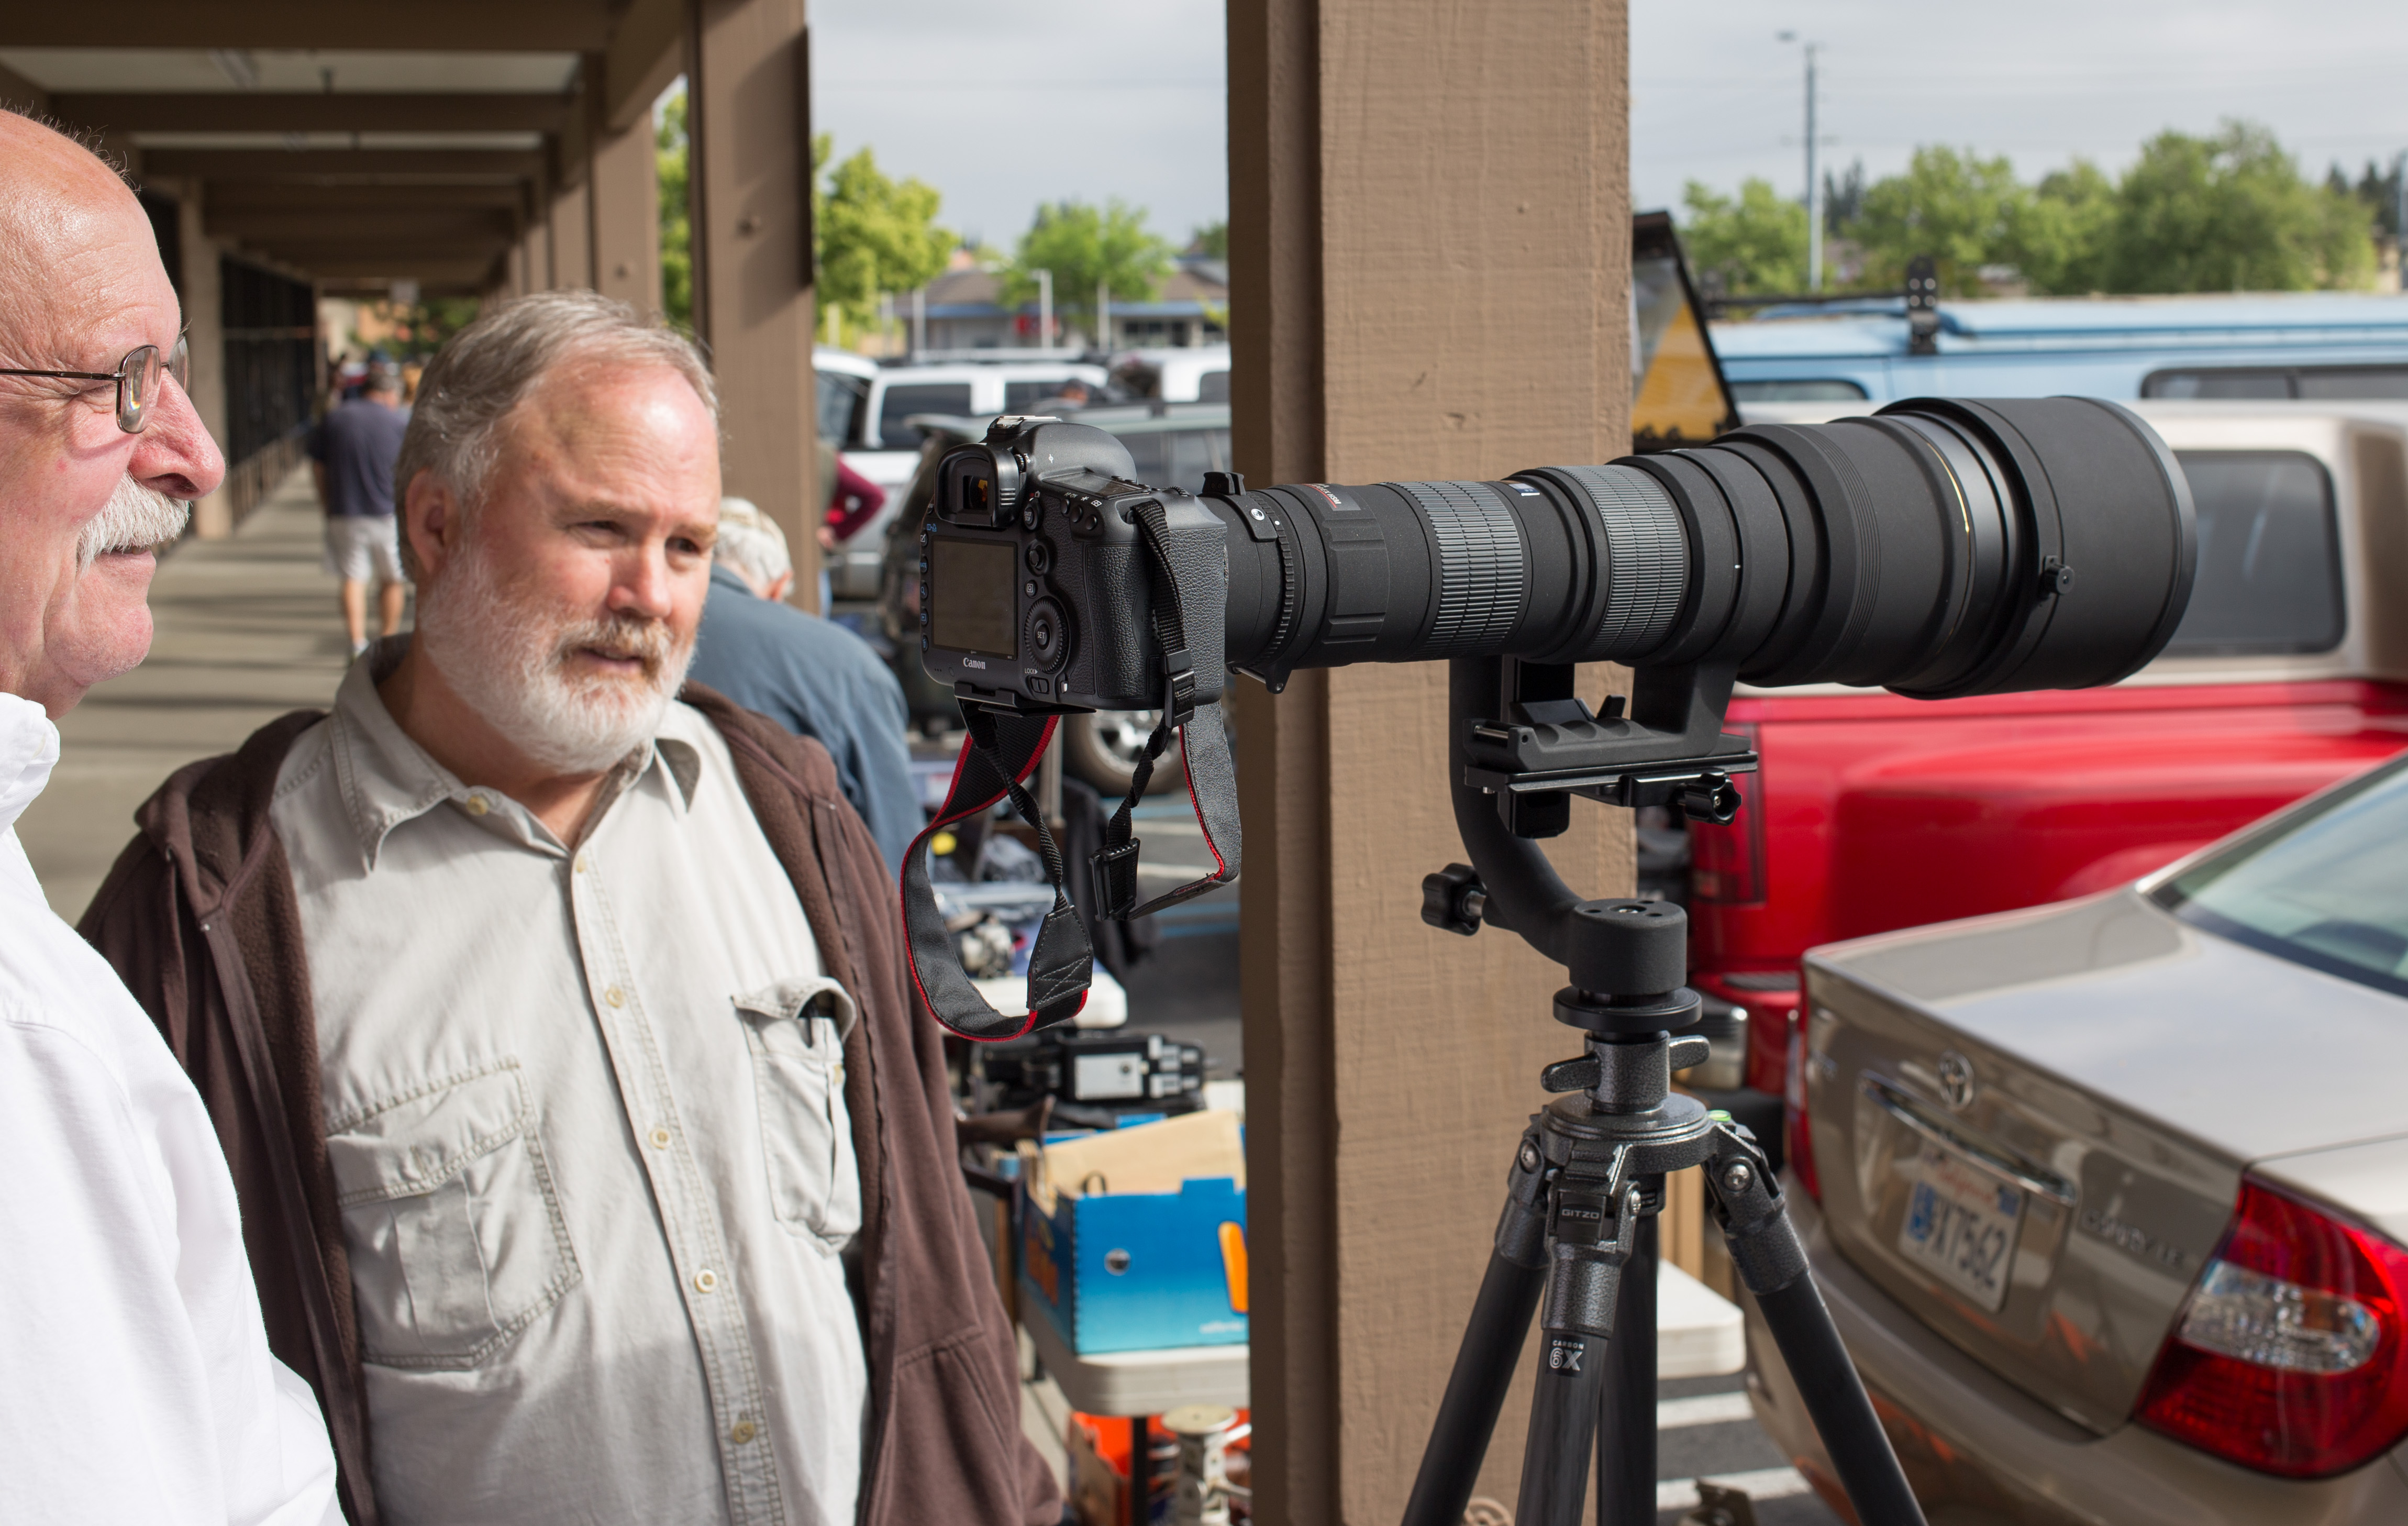
vehicle, swapmeet, roseville, actioncamera, filmmaking, camera operator